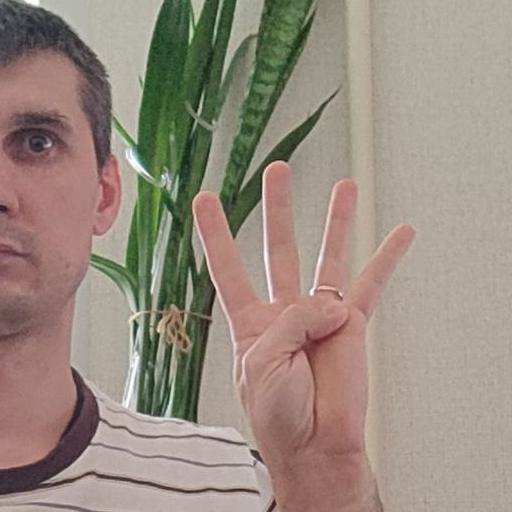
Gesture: four